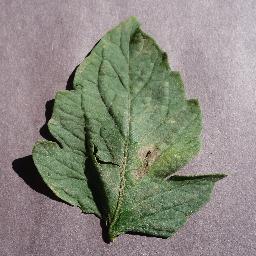
Label: Tomato___Early_blight